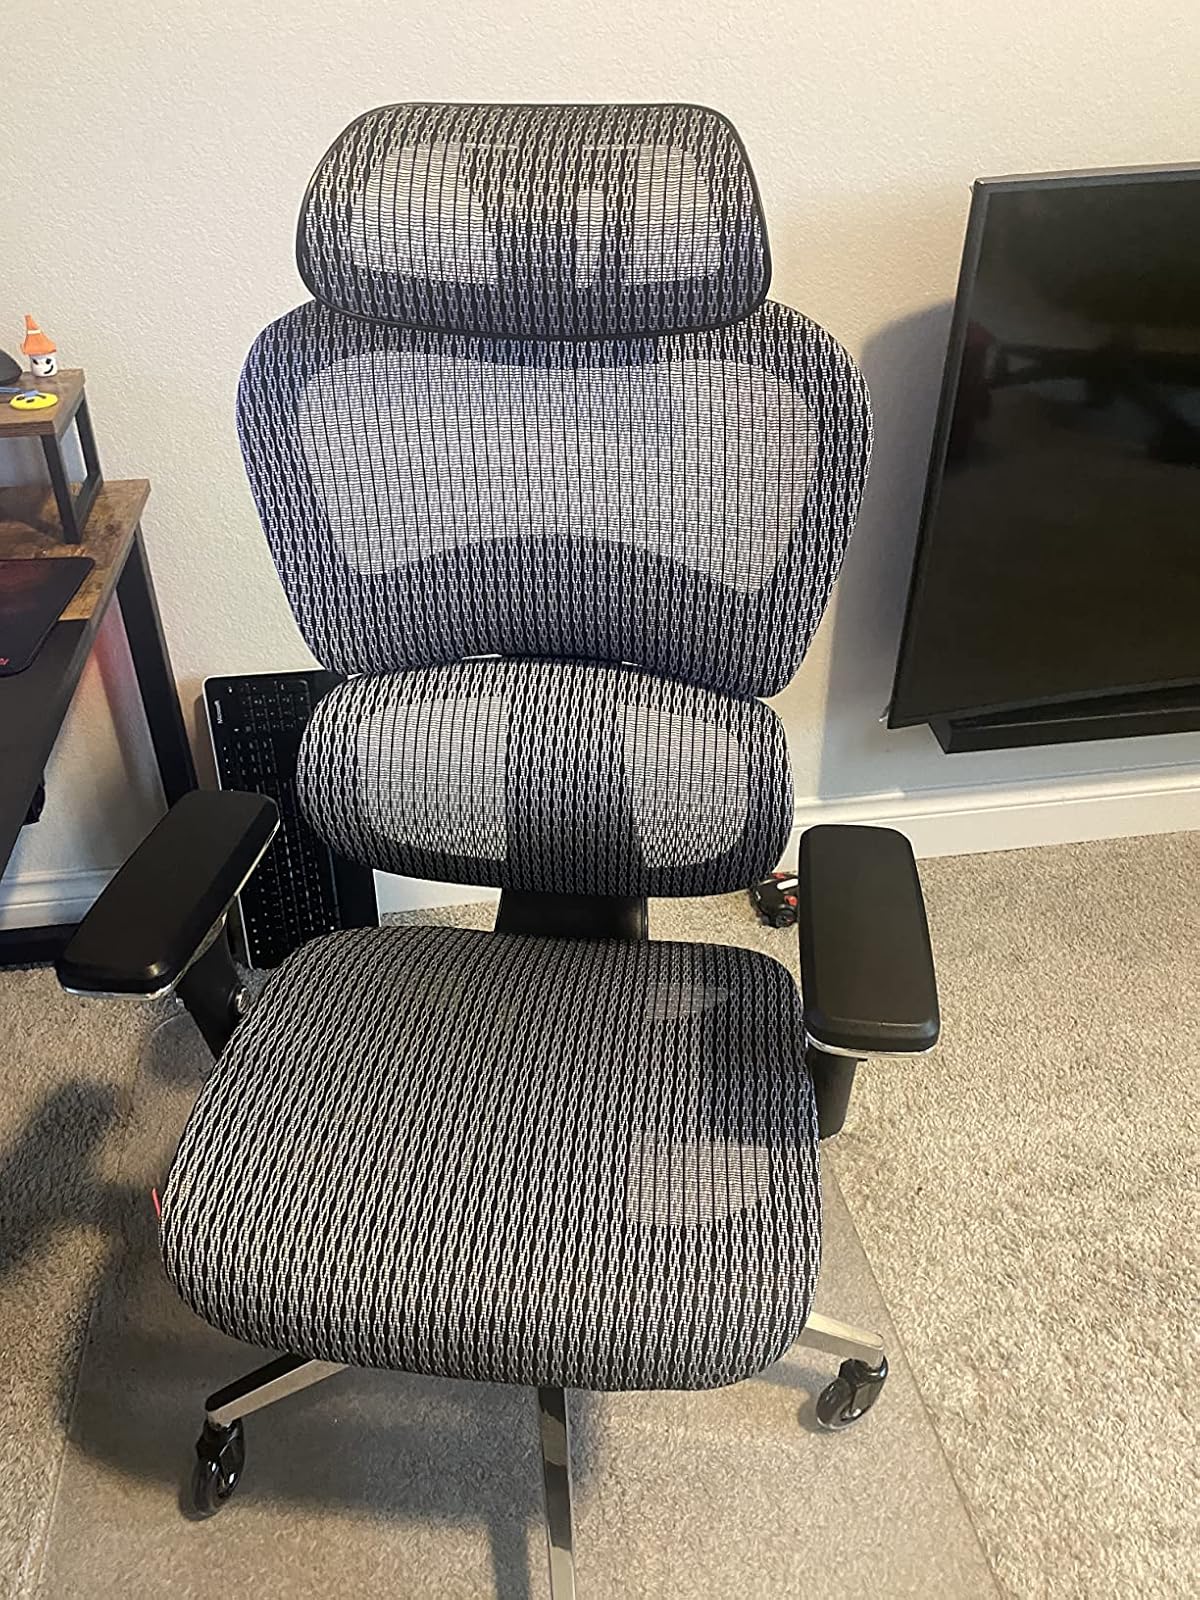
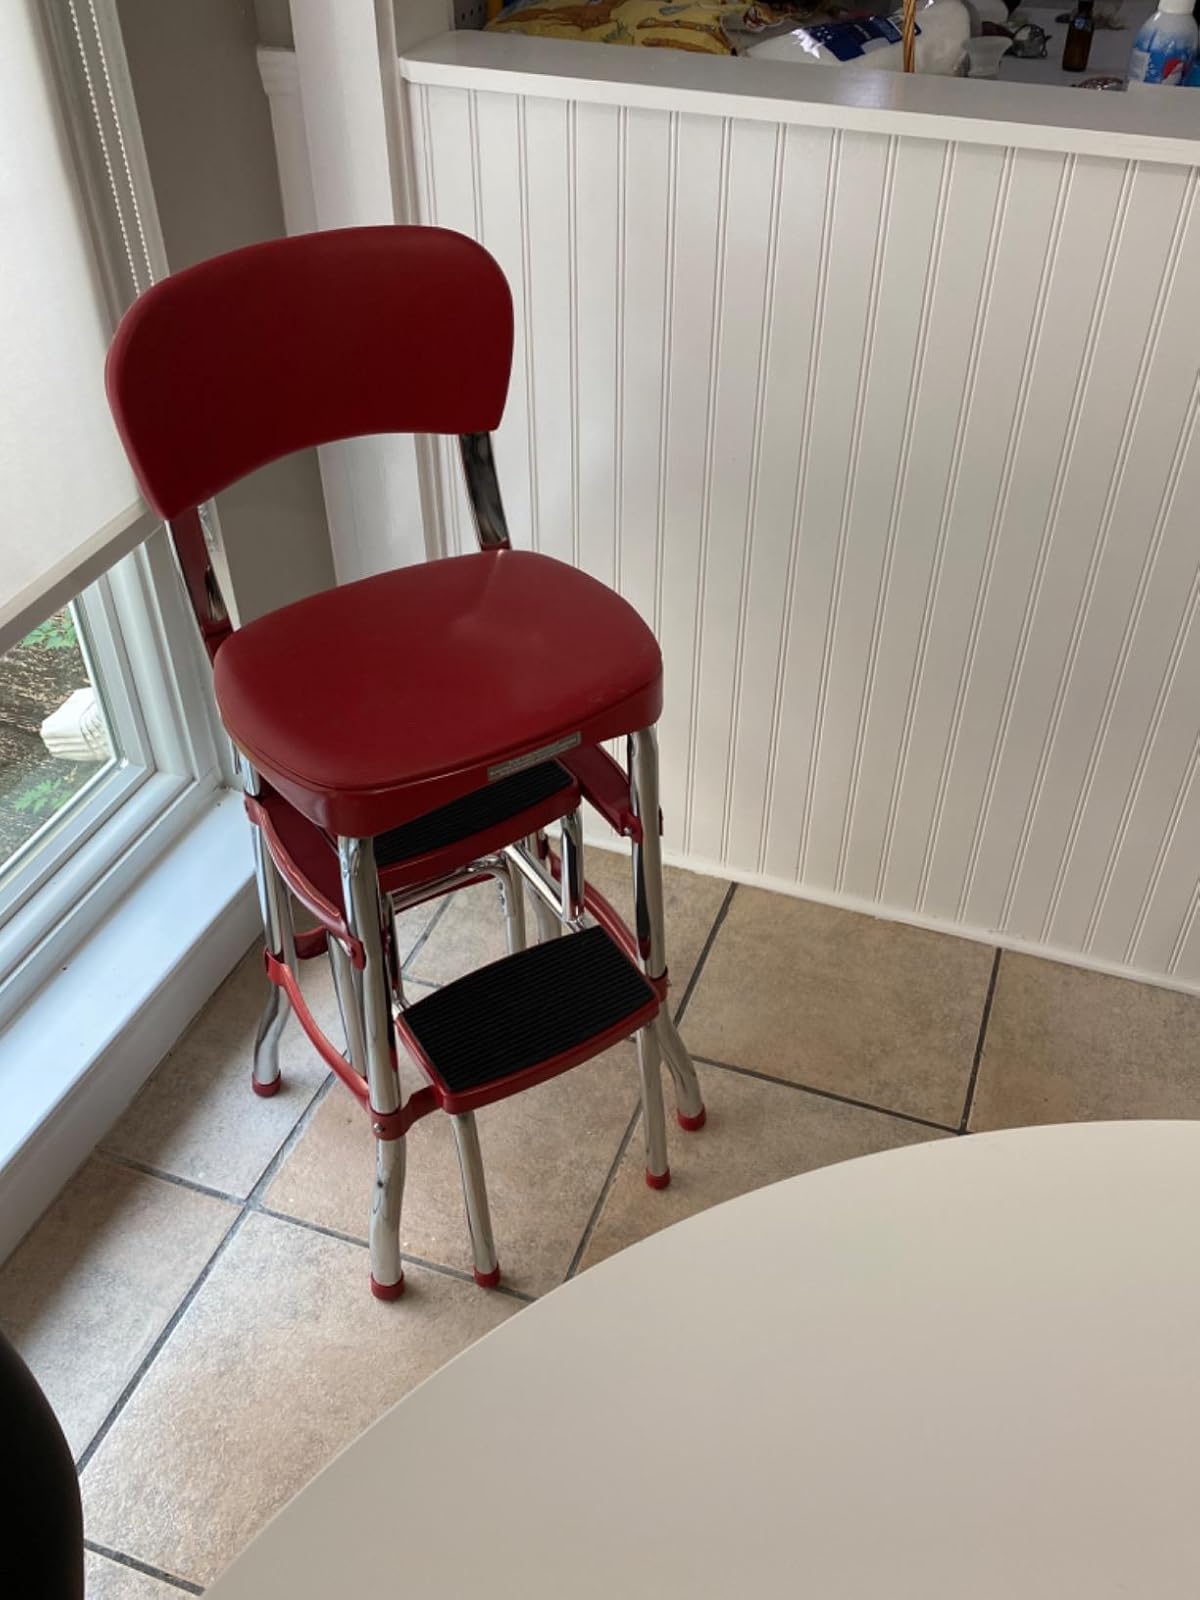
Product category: items_chair
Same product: no